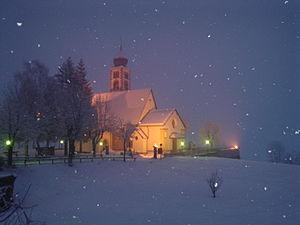
Daiano est une ancienne commune italienne de moins de 1 000 habitants située dans la province autonome de Trente dans la région du Trentin-Haut-Adige dans le nord-est de l'Italie. Elle fusionne avec Carano et Varena le 1ᵉʳ janvier 2020 pour former Ville di Fiemme.